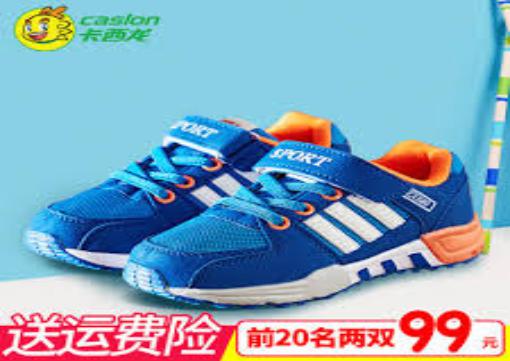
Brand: Caslon
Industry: Clothes